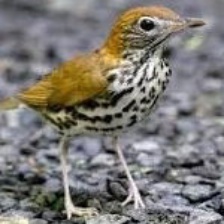
Species: WOOD THRUSH
Scientific name: HYLOCICHLA MUSTELINA